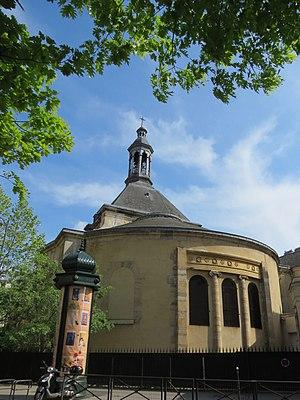
Vue de l'abside de l'église Sainte-Élisabeth de Hongrie depuis la rue de Turbigo.
L'église Sainte-Élisabeth-de-Hongrie est un édifice religieux situé à Paris, datant des XVIIᵉ et XIXᵉ siècles. Tout d'abord chapelle du monastère des religieuses du Tiers-Ordre de saint François puis église paroissiale catholique du quartier du Temple et église conventuelle de l'ordre souverain de Malte à Paris.